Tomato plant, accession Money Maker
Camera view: bottom (45 deg); turntable rotation: 60 degrees
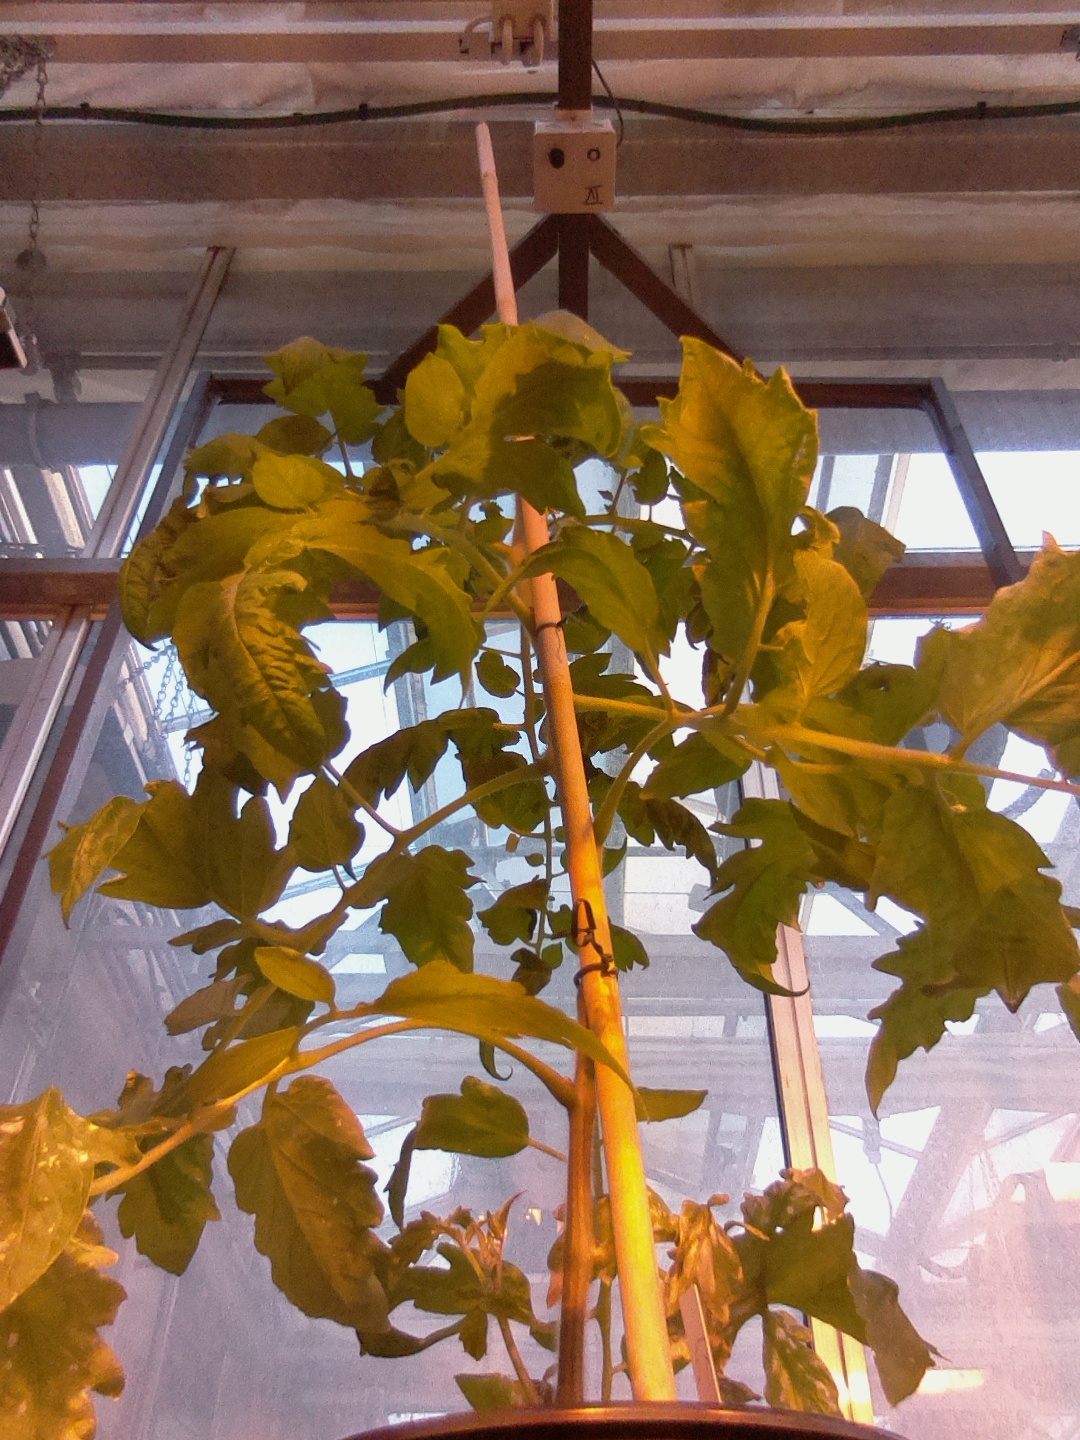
BBCH growth stage 63: 30%-40% of flowers open